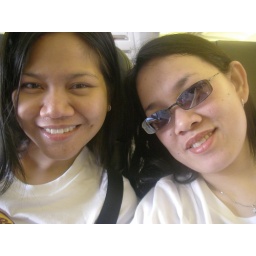
flying in an airplane too!